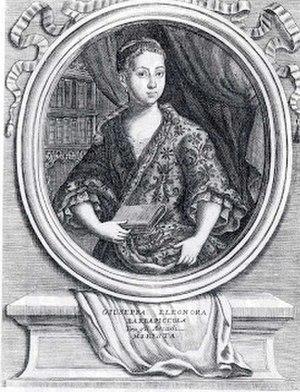
Giuseppa Eleonora Barbapiccola, née en 1702 et morte vers 1740 à Naples, est une philosophe, poète et traductrice, active à Naples ; elle est connue pour sa traduction en italien des Principes de la philosophie de René Descartes en 1722, et a ainsi contribué à introduire le cartésianisme en Italie.
Le féminisme en Italie naît pendant la période de la Renaissance italienne, à partir de la fin du XIIIᵉ siècle. Des écrivaines italiennes comme Christine de Pizan, Moderata Fonte, ou encore Lucrezia Marinella, développent les idées théoriques à la base de l’égalité des sexes. Contrairement aux mouvements féministes présents en France et au Royaume-Uni qui visent à l’intégration totale des femmes dans la société, les premières défenseuses des droits des femmes en Italie insistent surtout sur l’importance du droit à l’éducation et de l’amélioration des conditions sociales des femmes.